Hintertux Glacier

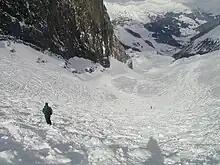
View towards Hintertux, with view of the "Lärmstange" ski route

The ice of the Hintertux Glacier is up to thick at its deepest point. It has a length of about , but this varies annually by up to . As a result, the lifts have to be moved several times a year so that the masts remain vertical. The glacier contains up to about 190 million cubic metres of ice.